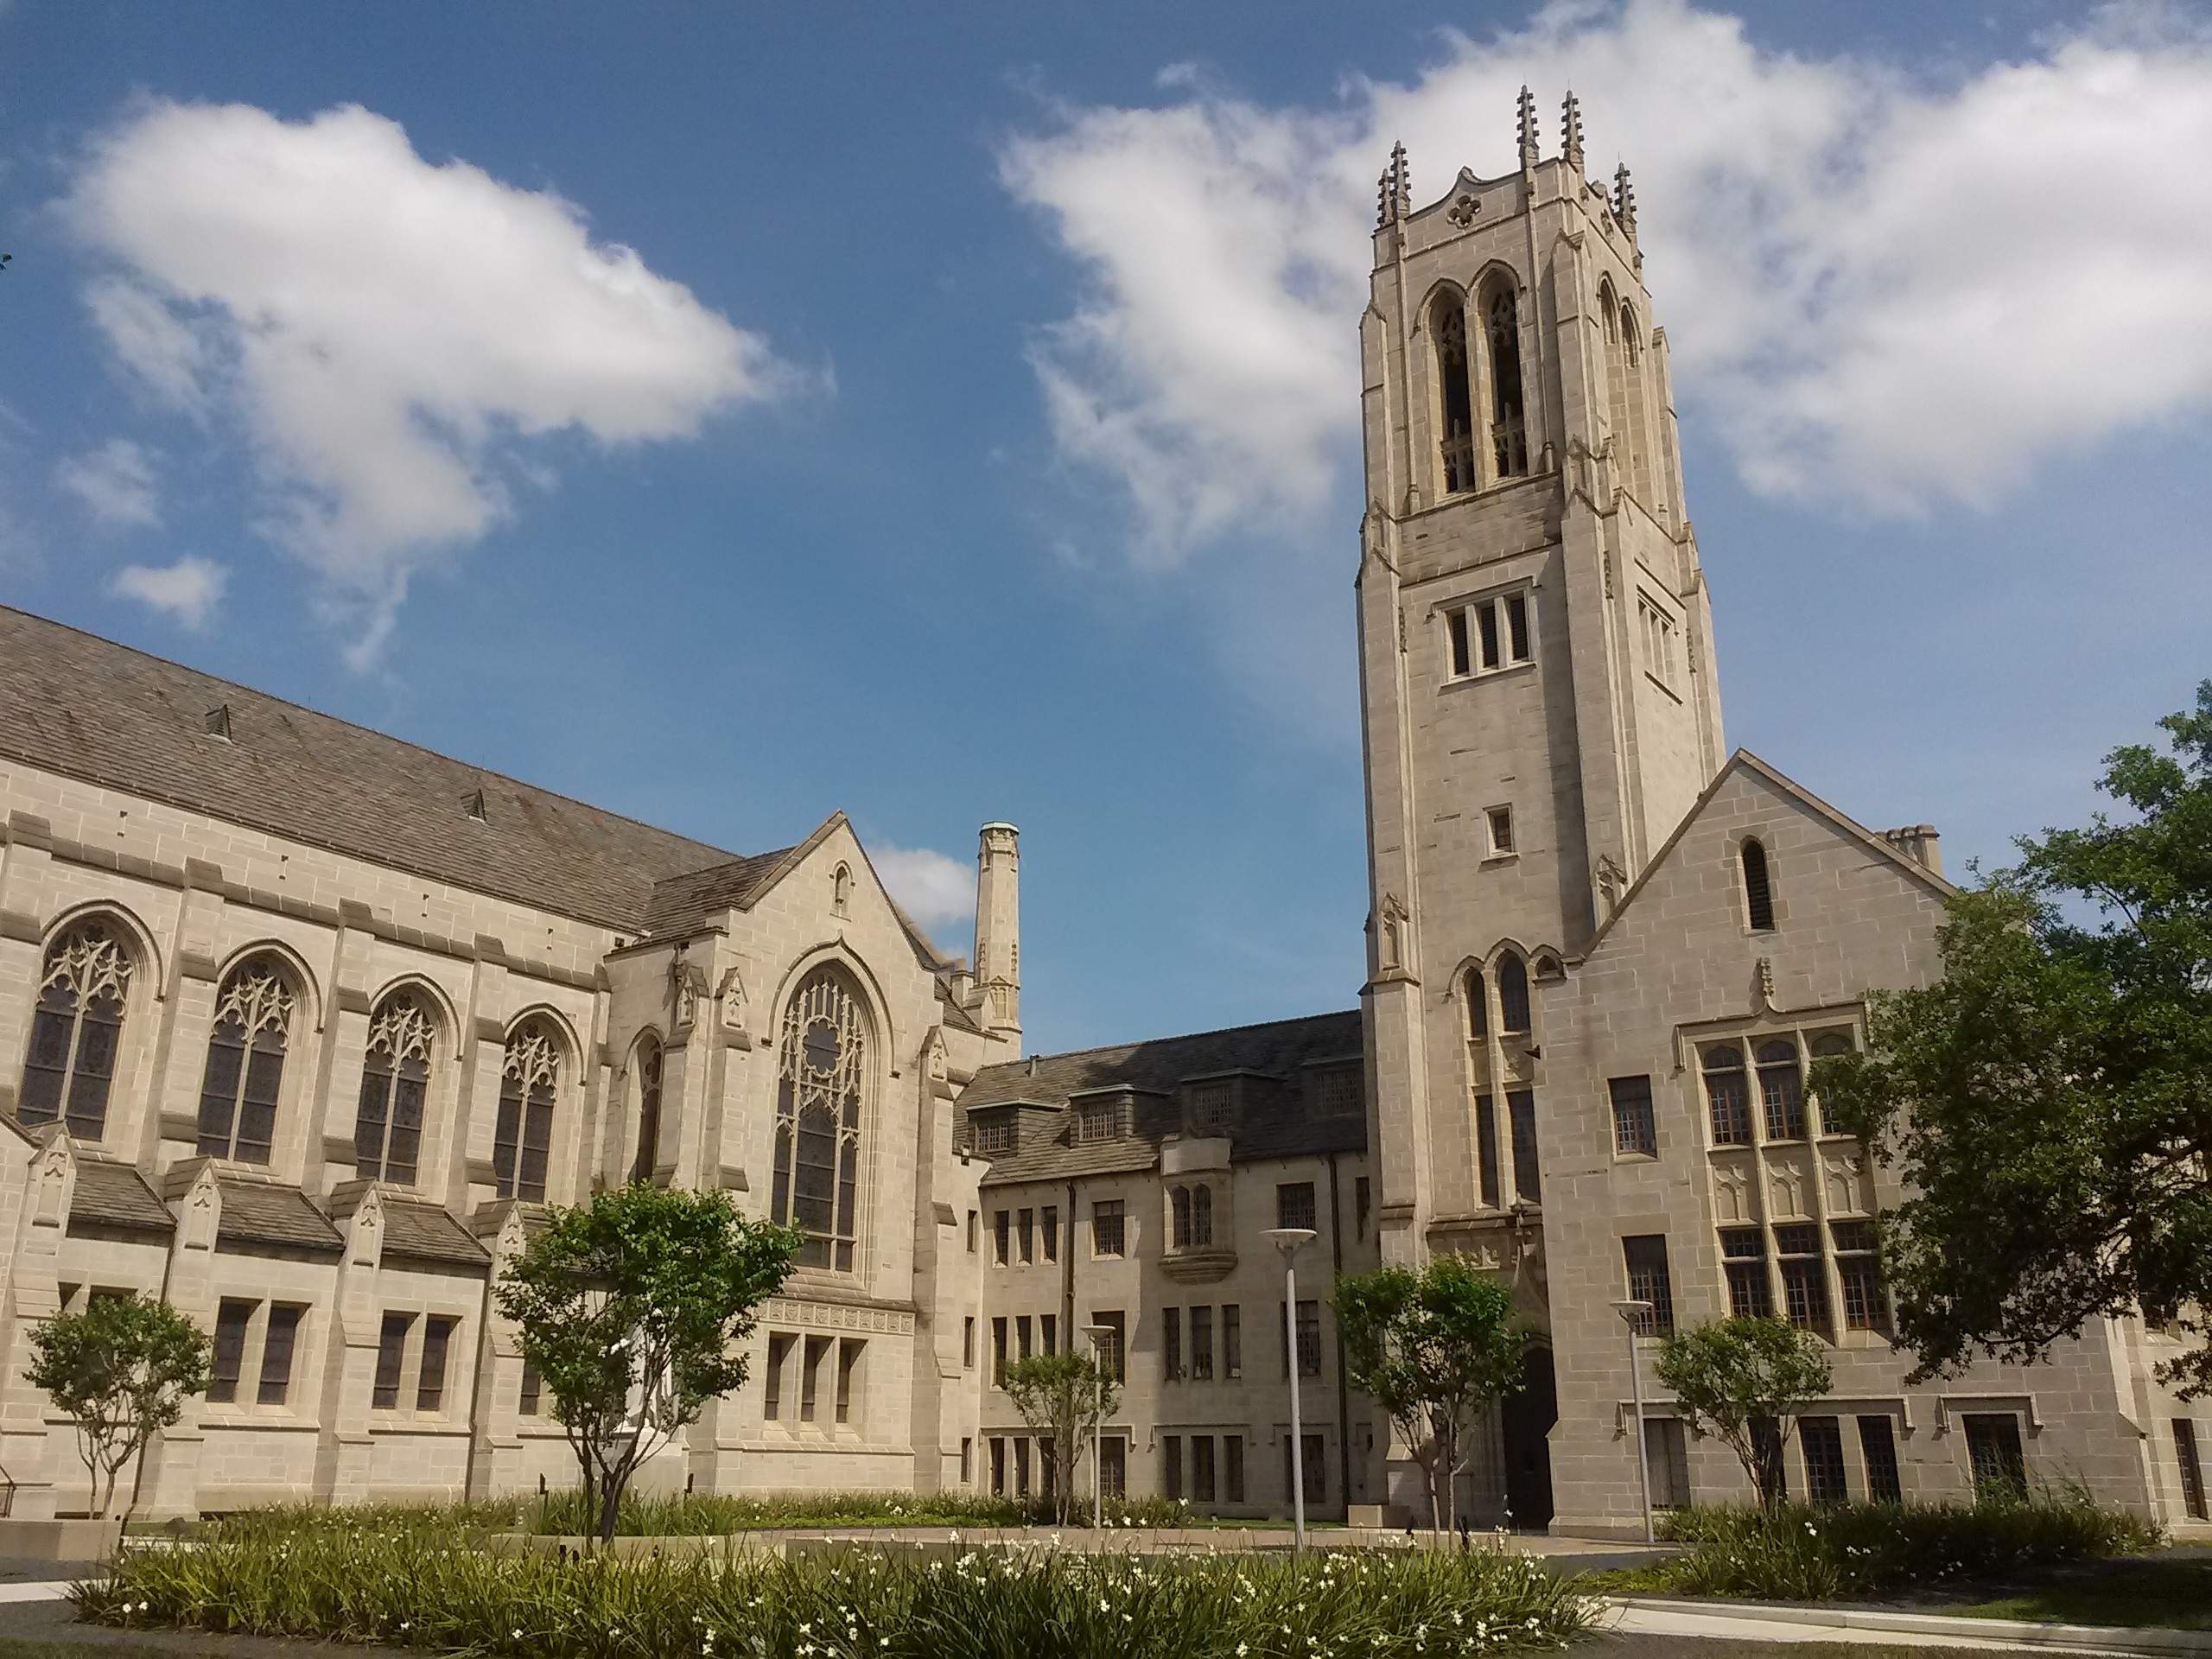
architecture, sky, building, old, city, religion, landmark, facade, blue, church, cathedral, historic, christian, place of worship, religious, faith, monastery, christianity, worship, abbey, estate, houston, stately home